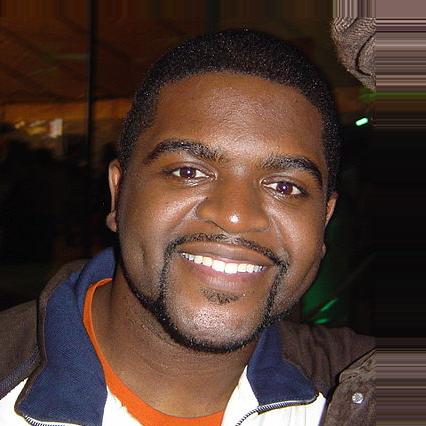
Age: 22